Peruvian political crisis (2016–present)

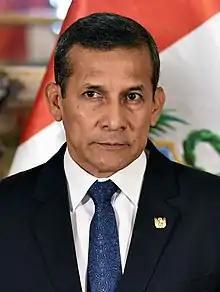

Following the collapse of the Fujimori regime in November 2000, his political legacy was followed by his daughter Keiko Fujimori, who led the Fujimorist Popular Force party. Fujimori and her party, as well as their right-wing allies in Congress, led an obstructionist campaign during the presidency of Ollanta Humala, who led a weak presidency as a result and was essentially powerless.